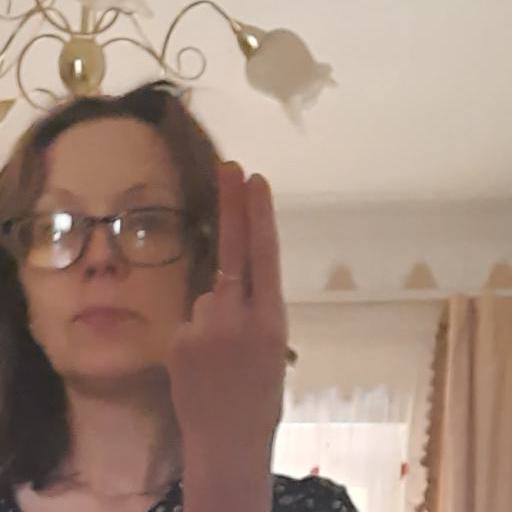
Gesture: two_up_inverted